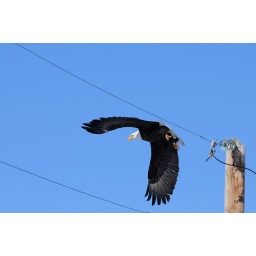
Spotted this adult bald eagle on a pole in front of a house in rural Alberta just south of High River.